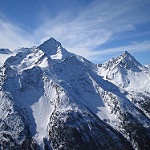
Scene: Outdoor